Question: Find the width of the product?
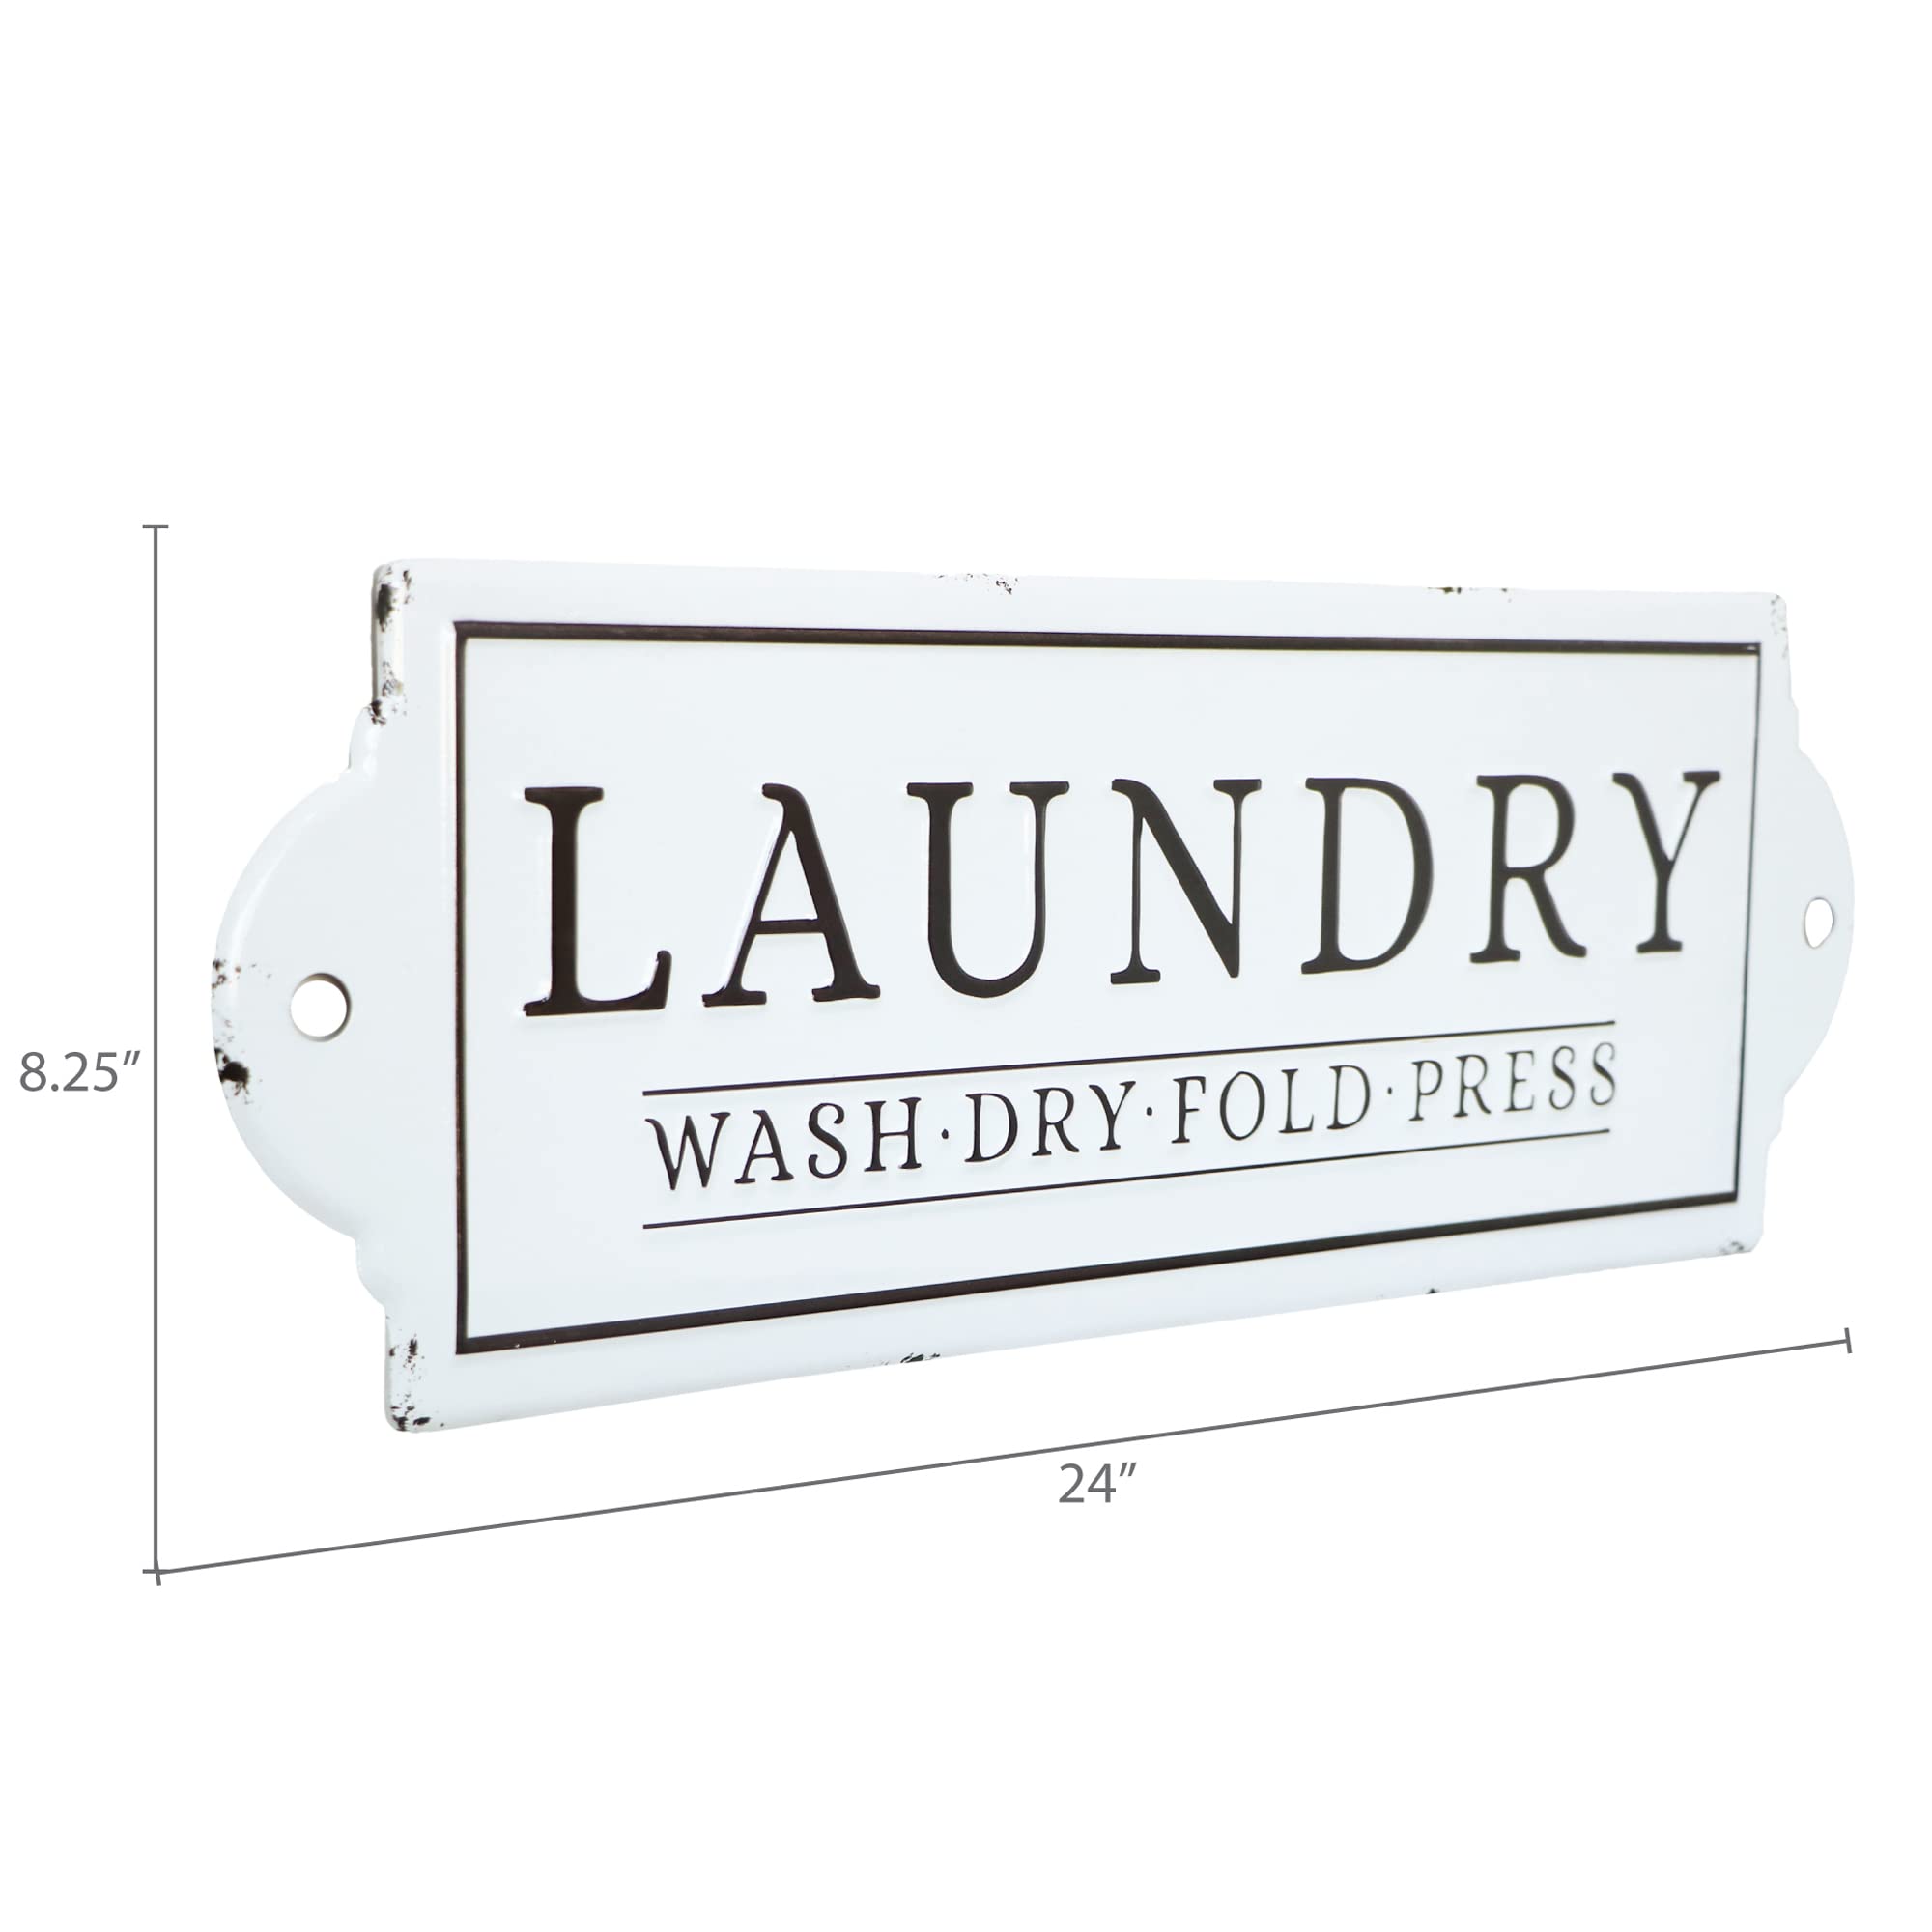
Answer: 24.0 inch